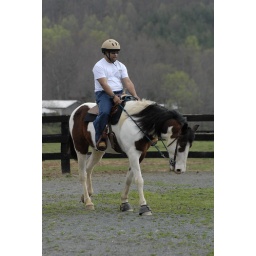
Shots from around the barn with some friends riding our horses at Mountian View Stables.